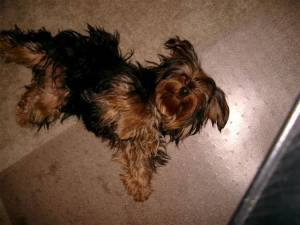
Animal: dog
Breed: yorkshire terrier